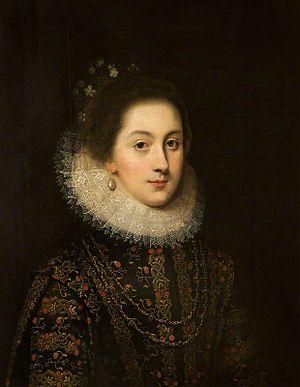
William Cecil, 2ᵉ comte d'Exeter, connu comme le troisième Lord Burghley de 1605 à 1623, était un noble anglais, homme politique et pair.